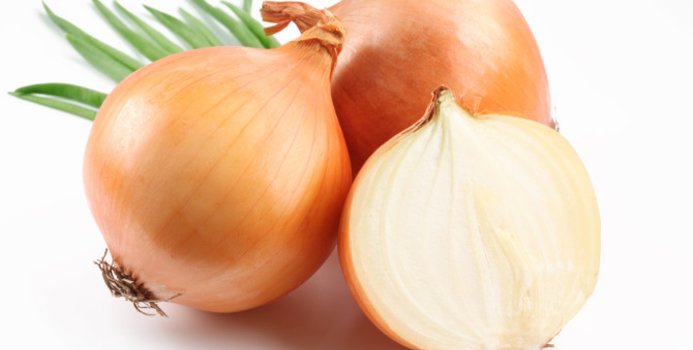
Label: onion